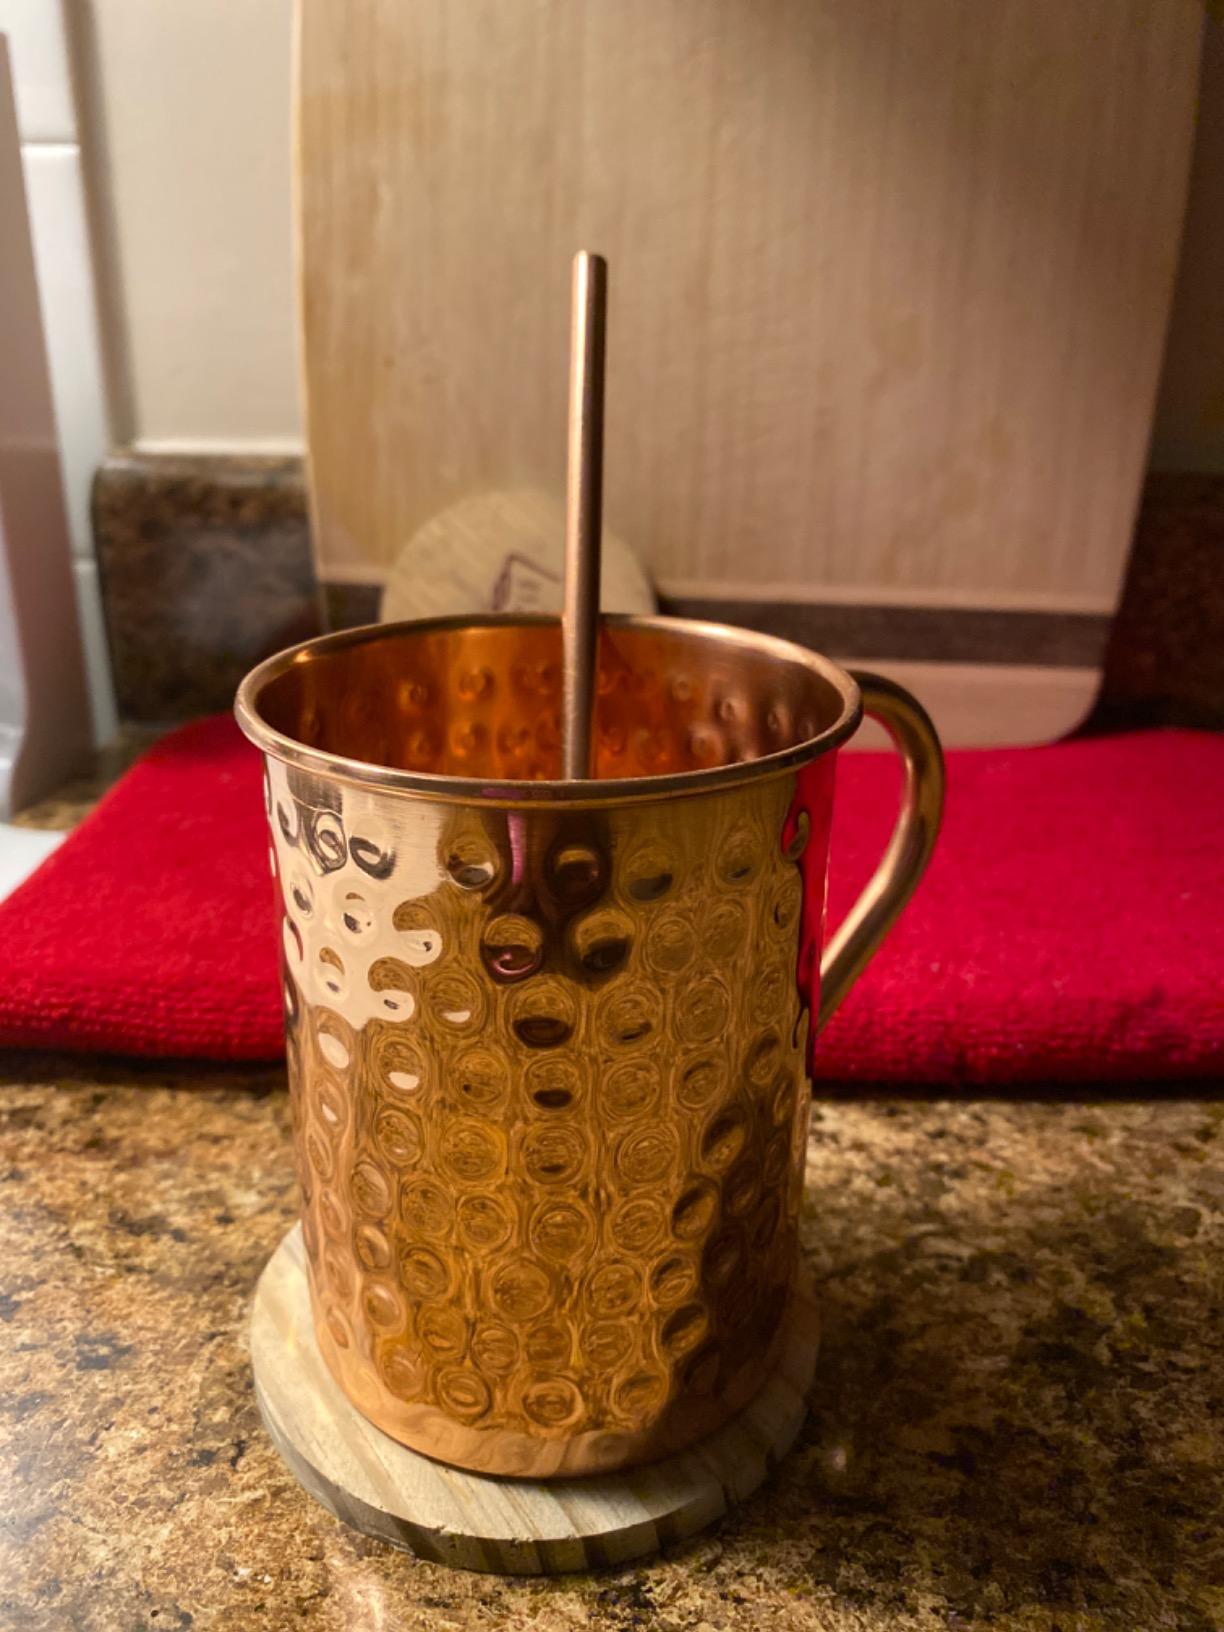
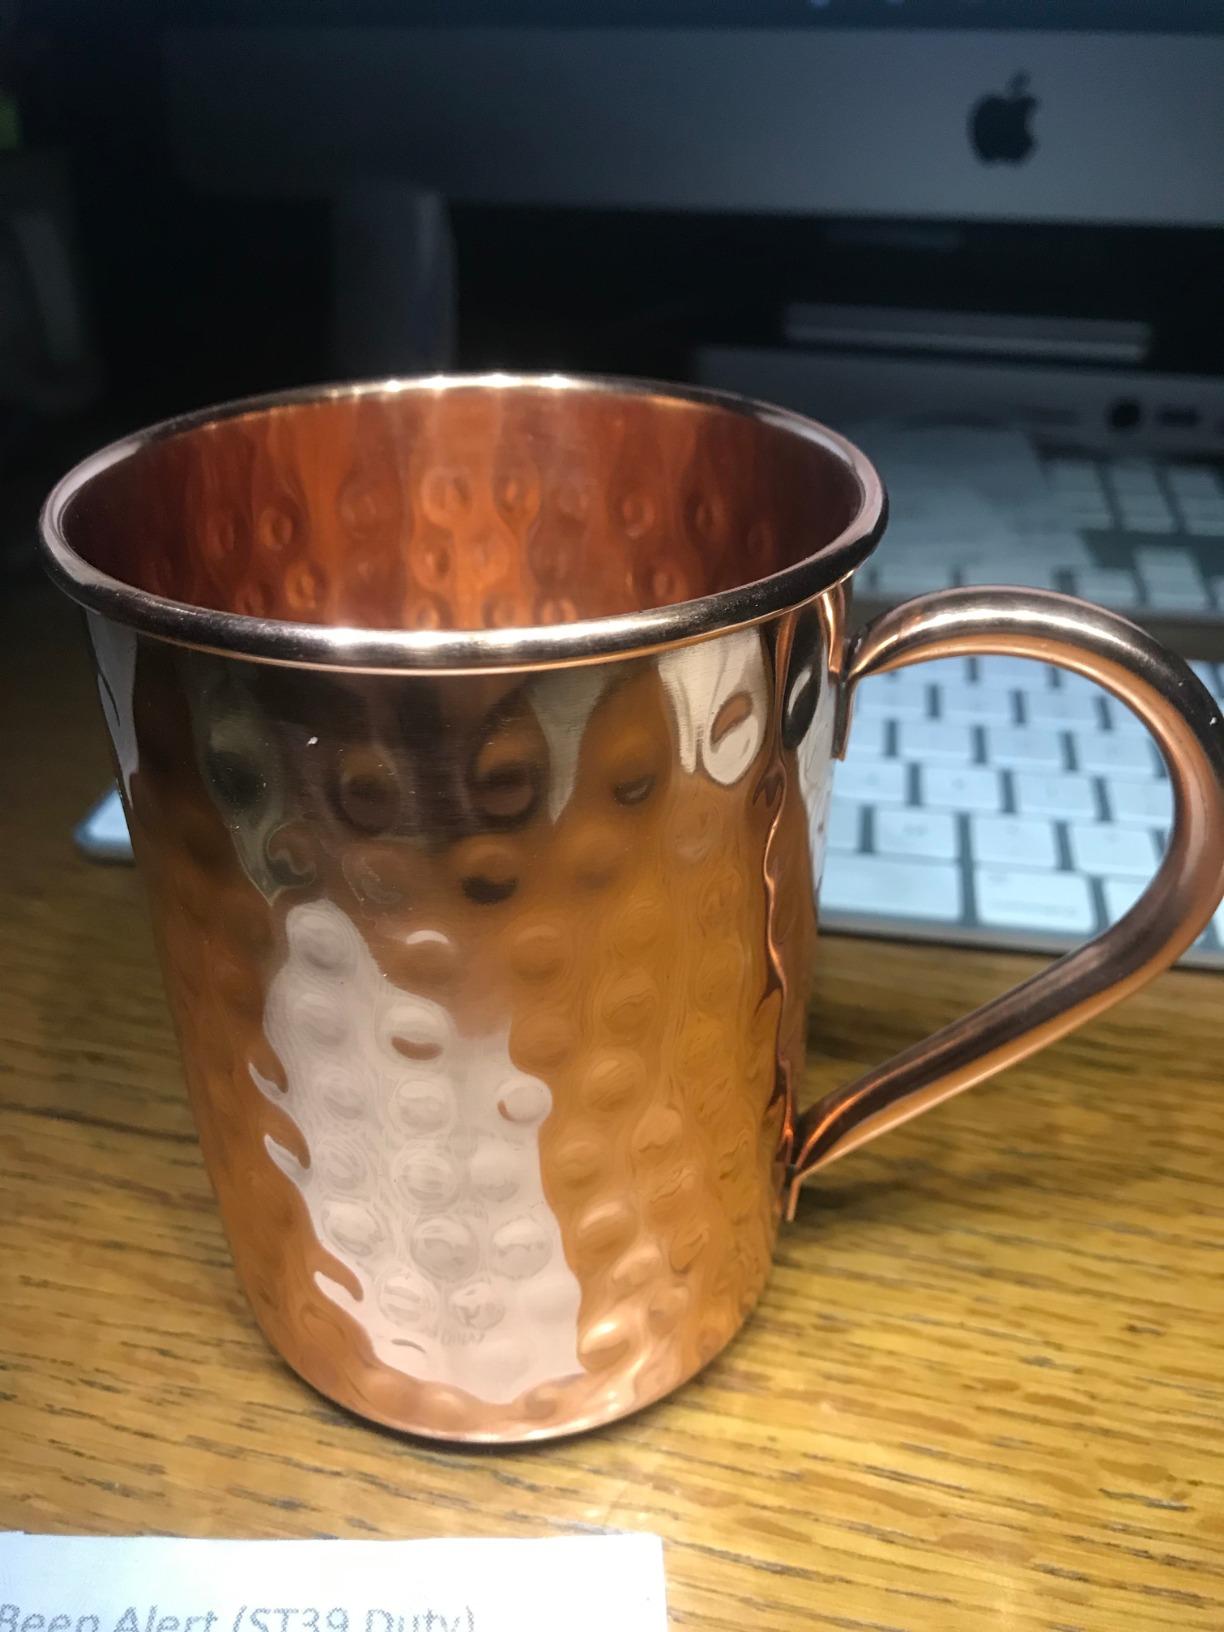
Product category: items_mug
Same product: yes